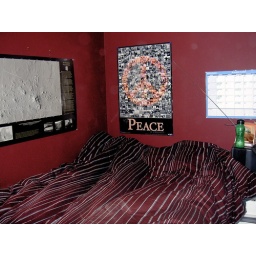
my new bed in my bedroom